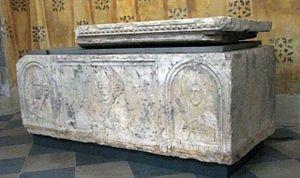
Patère de Brescia est un moine romain, ami et disciple de Grégoire le Grand, évêque de Brescia en Lombardie, saint chrétien fêté le 21 février.